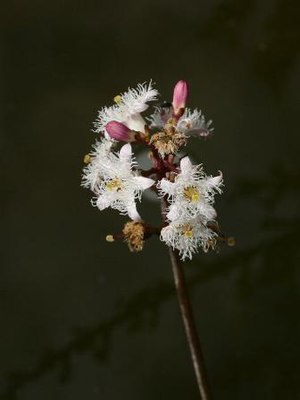
Bukkebladfamilien
De frynsede kronblade er et vigtigt kendetegn.
Bukkeblad-familien er en lille familie med følgende fællestræk: De er vand- eller vådbundsplanter med runde eller sammensatte blade og ret store, regelmæssige blomster. Kronbladene er frynsede.